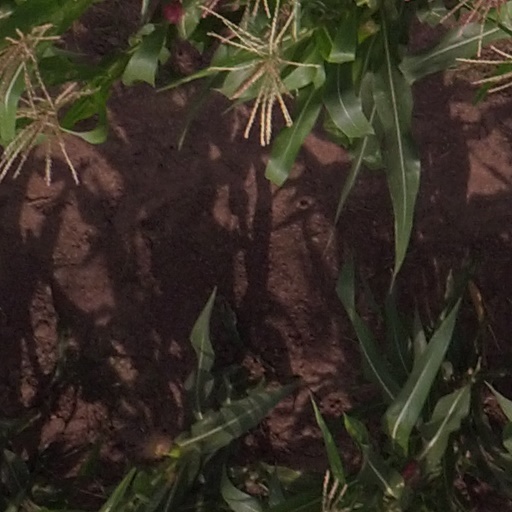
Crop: maize; corn